Sylvan theater

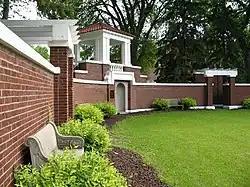
Sylvan Theater on the Sylvan Green, South Dakota State University, Brookings, South Dakota, US

A sylvan theater—sometimes called a greenery theater (also spelt theatre, see spelling differences)—is a type of outdoor theater situated in a wooded (sylvan) setting. Often adorned with classical motifs (columns, statues), a sylvan theater may substitute a simple green lawn for built seating and can include elaborate arrangements of shrubs, flowers and other greenery. These alfresco stages may be features of grand formal gardens or parks, or of more intimate settings, and may be intended for either public or private use.